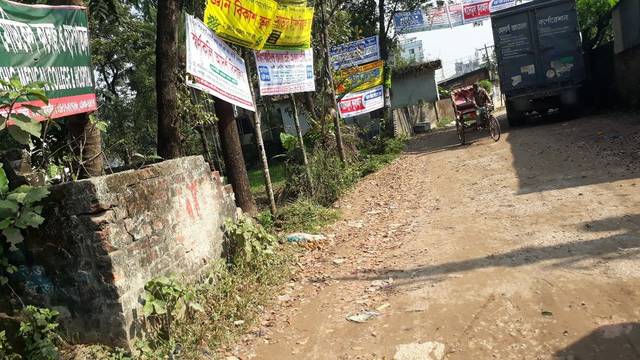
Region: Bangladesh
Coordinates: 23.857, 90.257